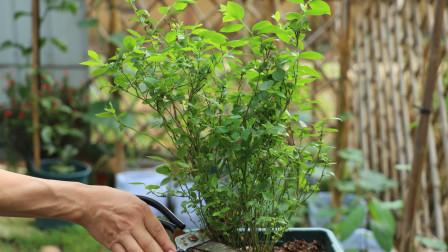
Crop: blueberry
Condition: healthy